Erg (landform)

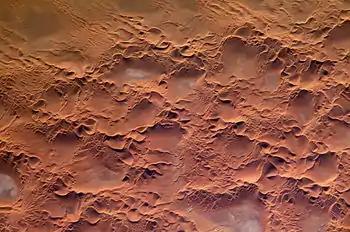
Issaouane Erg, Algeria

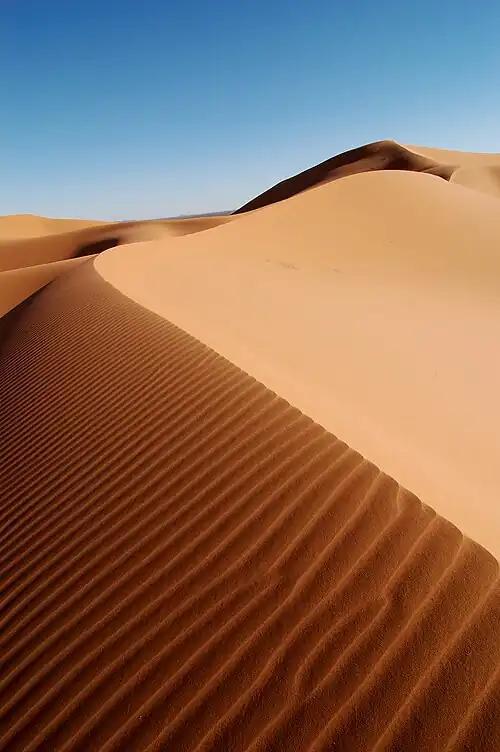
Erg Chebbi, Morocco

An erg (also sand sea or dune sea, or sand sheet if it lacks dunes) is a broad, flat area of desert covered with wind-swept sand with little or no vegetative cover. The word is derived from the Arabic word "ʿirq", meaning 'dune field'. Strictly speaking, an erg is defined as a desert area that contains more than of aeolian or wind-blown sand and where sand covers more than 20% of the surface. Smaller areas are known as "dune fields". The largest hot desert in the world, the Sahara, covers and contains several ergs, such as the Chech Erg and the Issaouane Erg in Algeria. Approximately 85% of all the Earth's mobile sand is found in ergs that are greater than , the largest being the Rub' al Khali, the "Empty Quarter" of the Arabian Peninsula. Ergs are also found on other celestial bodies, such as Venus, Mars, and Saturn's moon Titan.